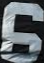
Number: 6